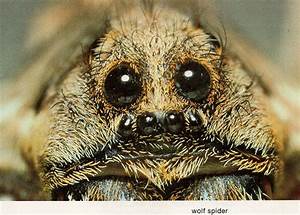
Label: spider